Consumer debt

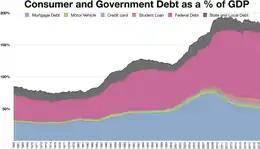
Consumer and Government Debt as a % of GDP (United States)

In economics, consumer debt is the amount owed by consumers (as opposed to amounts owed by businesses or governments). It includes debts incurred on purchase of goods that are consumable and/or do not appreciate. In macroeconomic terms, it is debt which is used to fund consumption rather than investment.